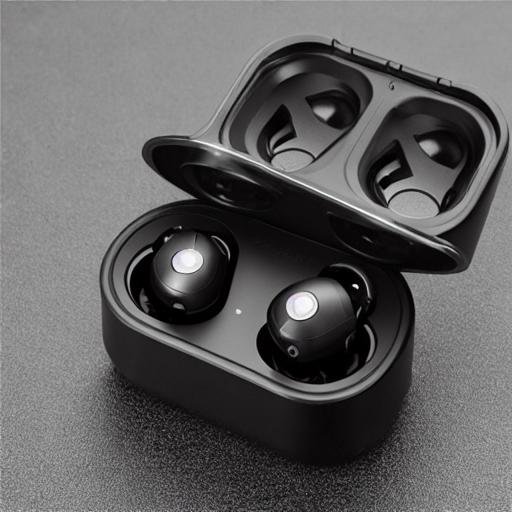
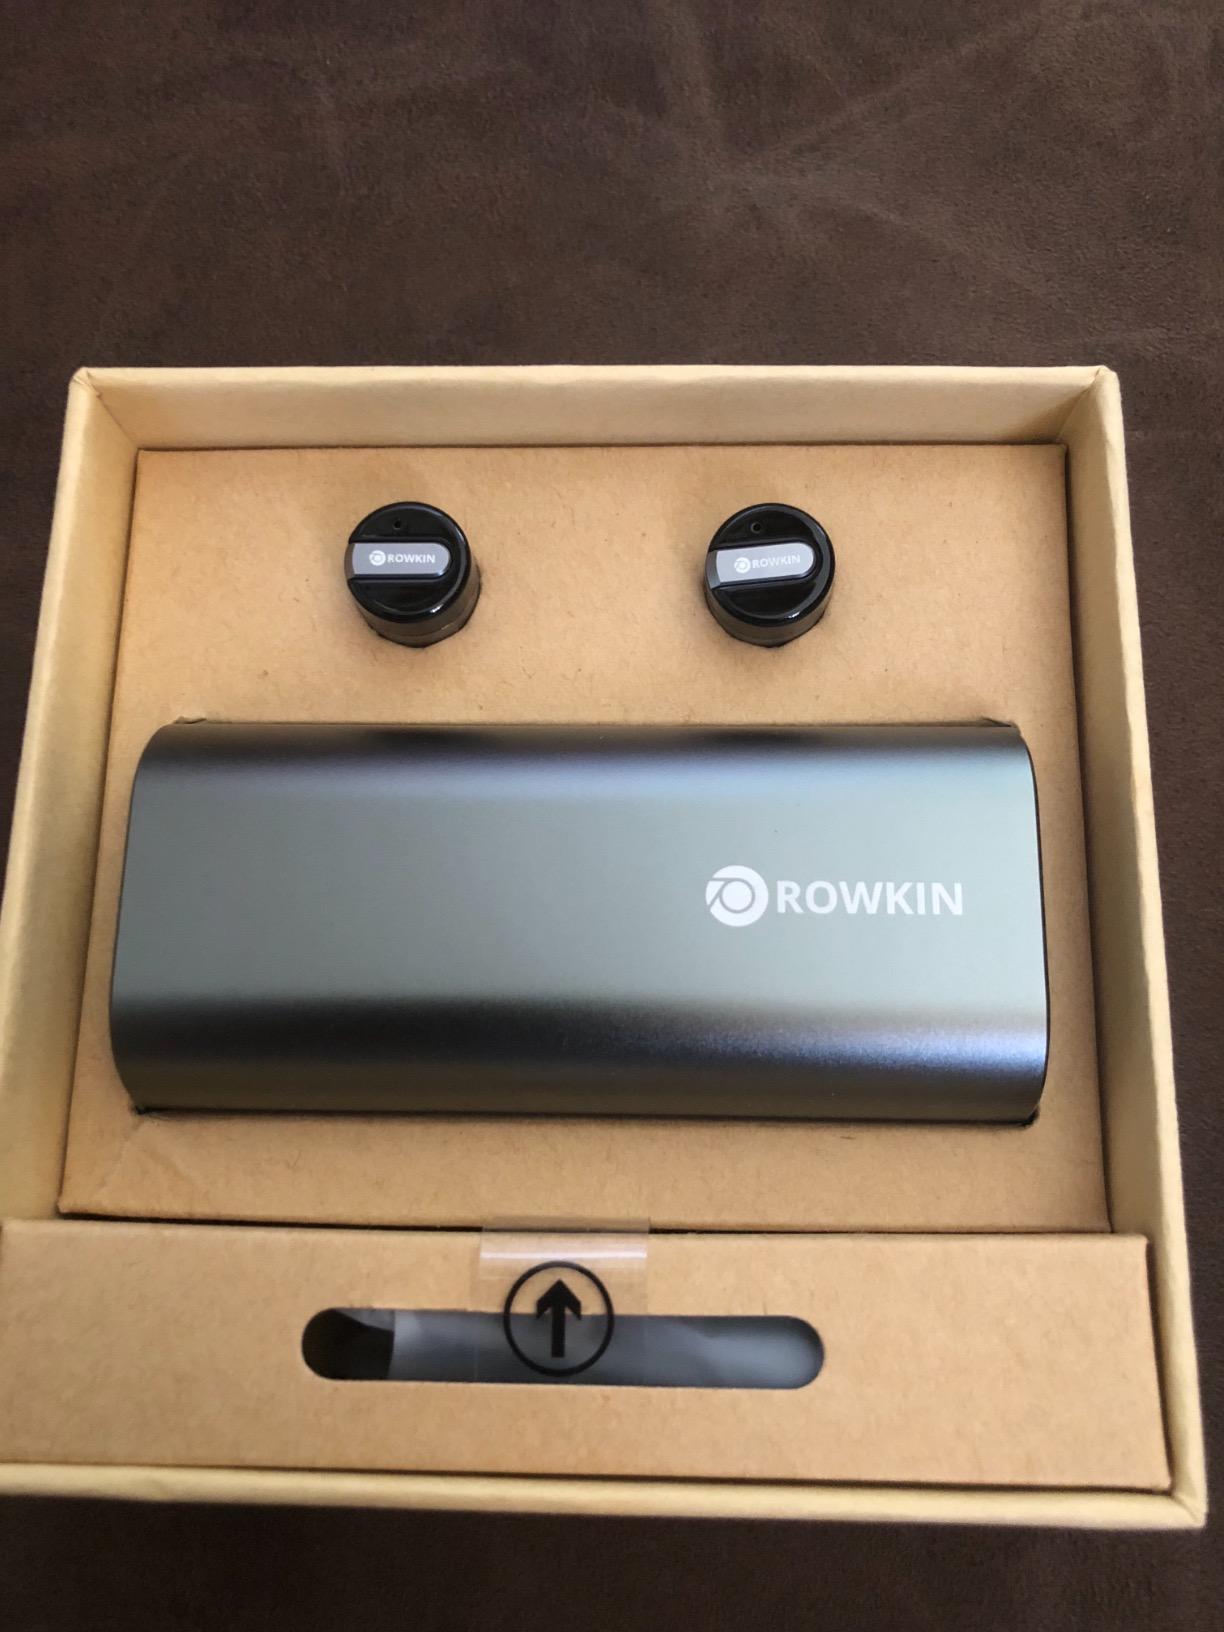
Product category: headphones
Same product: no